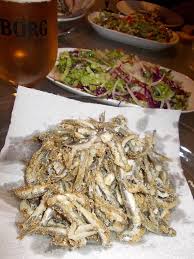
Yemek: hamsi